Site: brandenburg
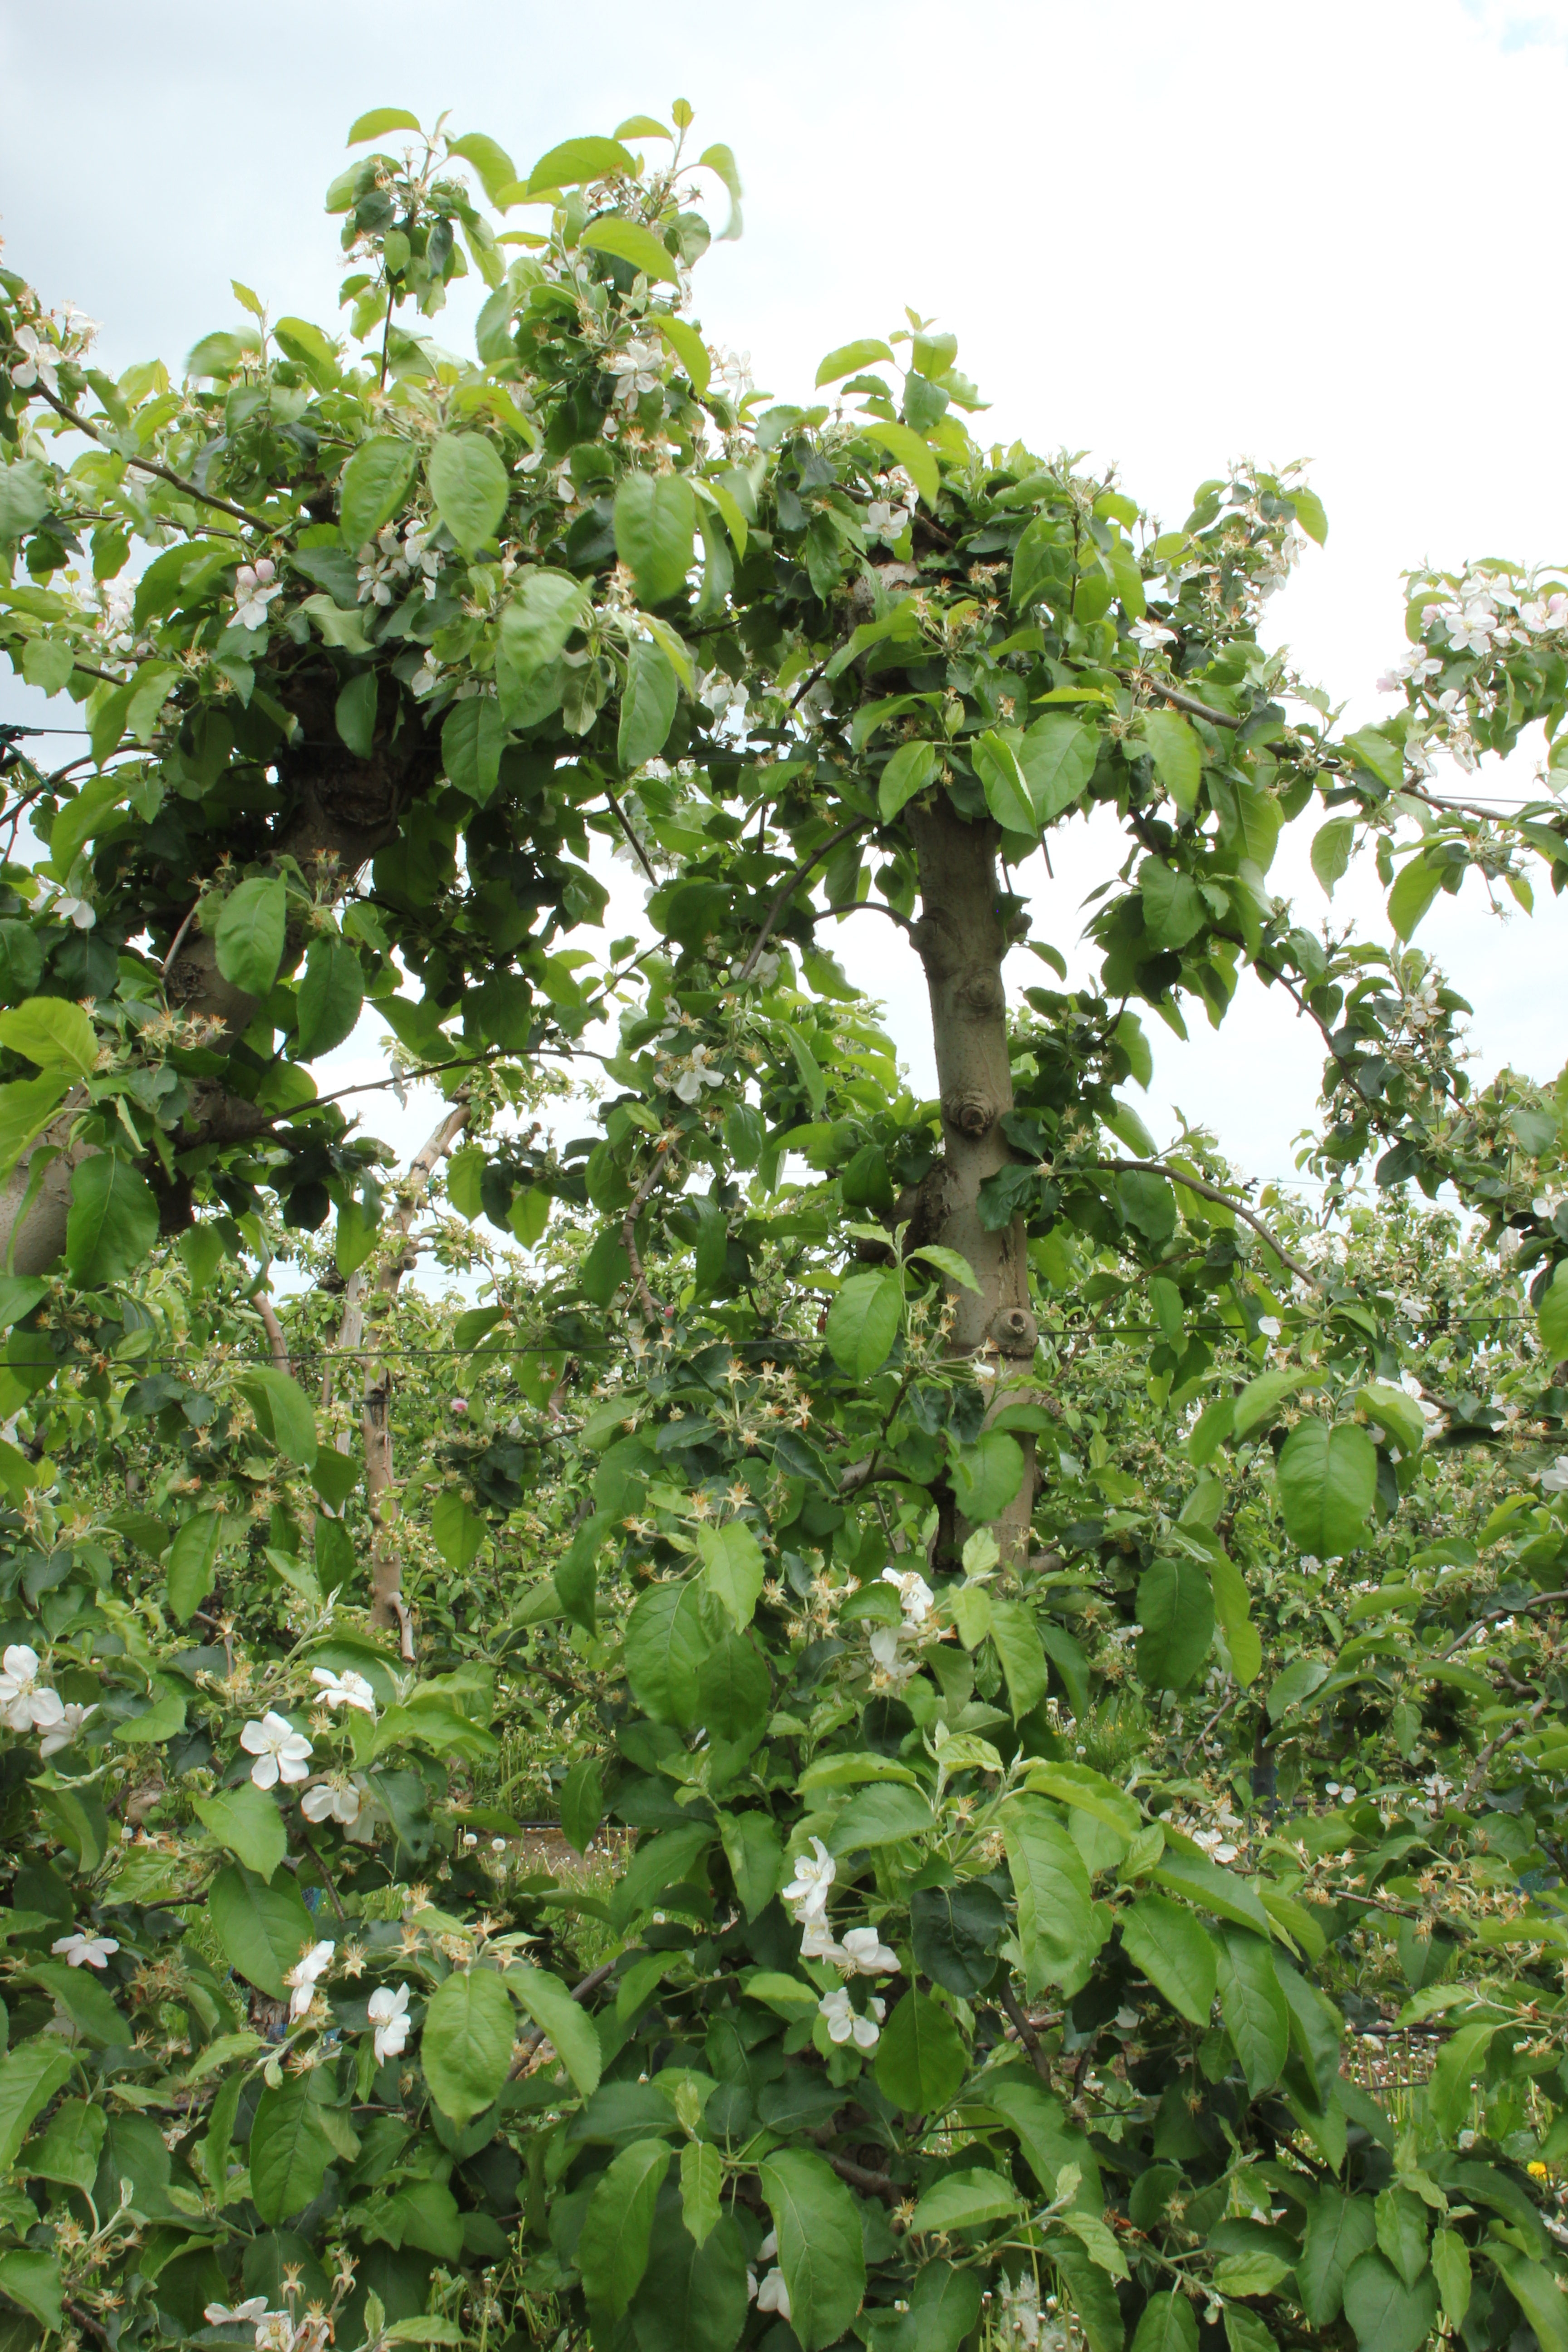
Growth stage (BBCH 67): Flowering